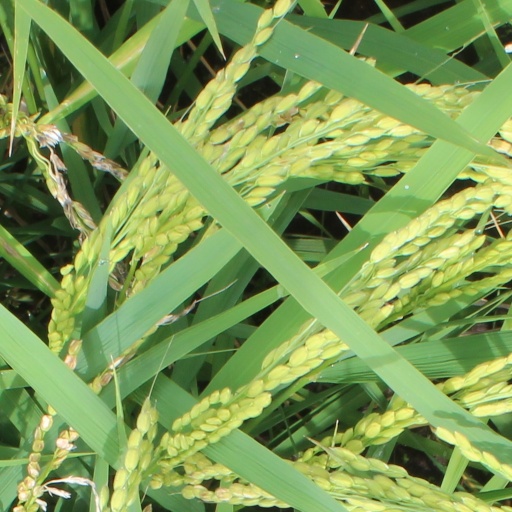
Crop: rice